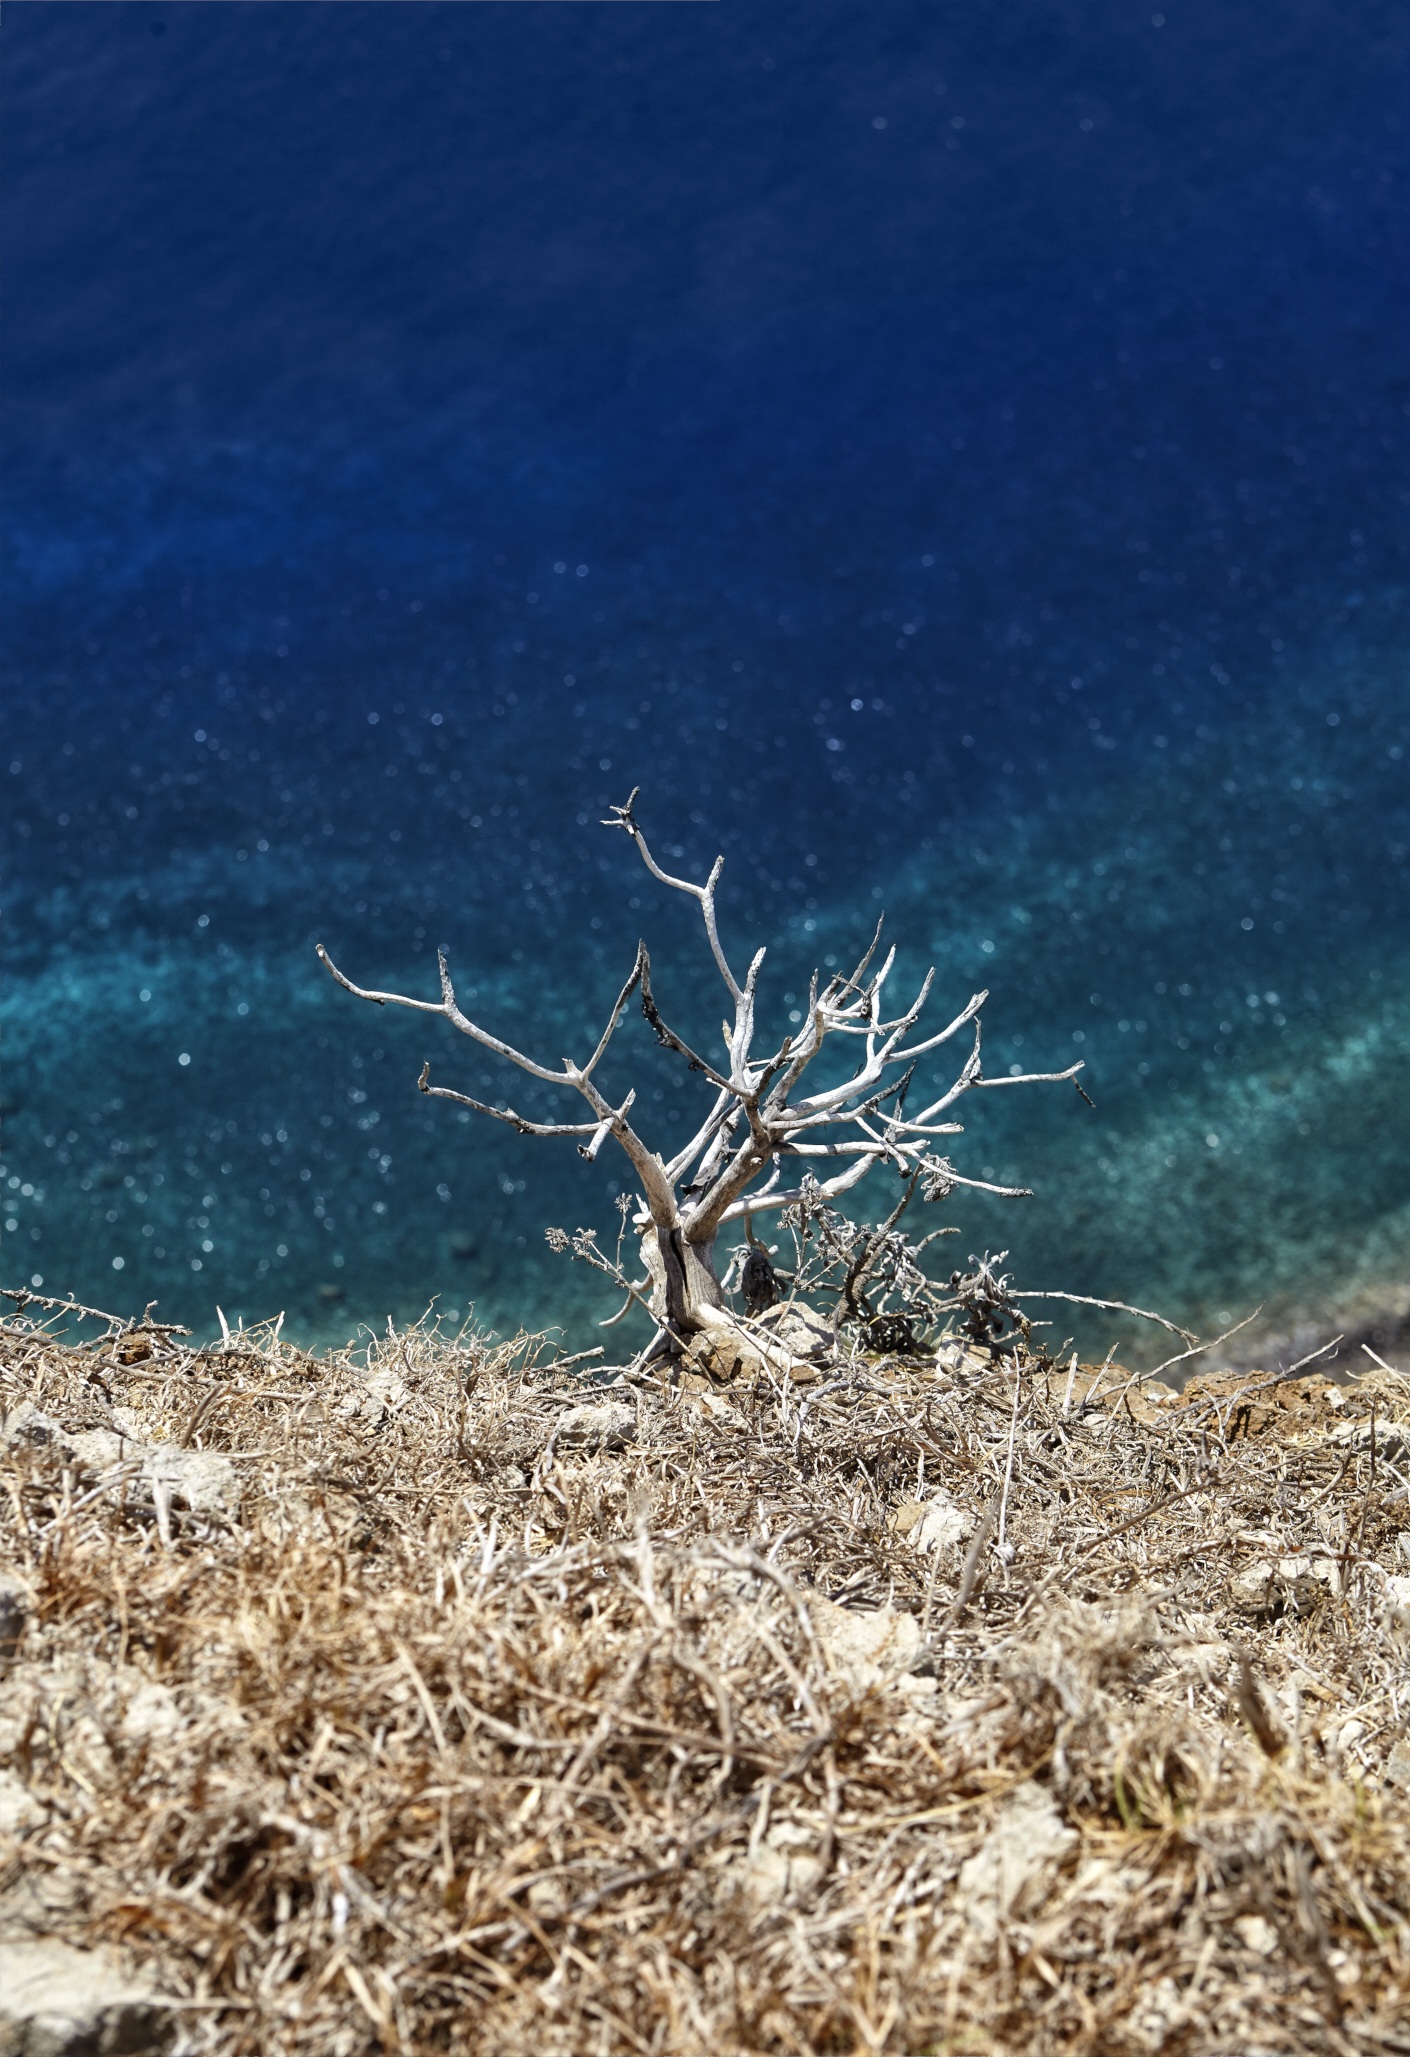
sea, coast, water, nature, sand, ocean, branch, sky, sun, lake, dry, cliff, underwater, bush, golden, reflection, biology, holiday, blue, coral, coral reef, invertebrate, reef, bank, cliffs, portugal, atlantic, waters, idyll, madeira, azur, on the water, marine biology, marine invertebrates